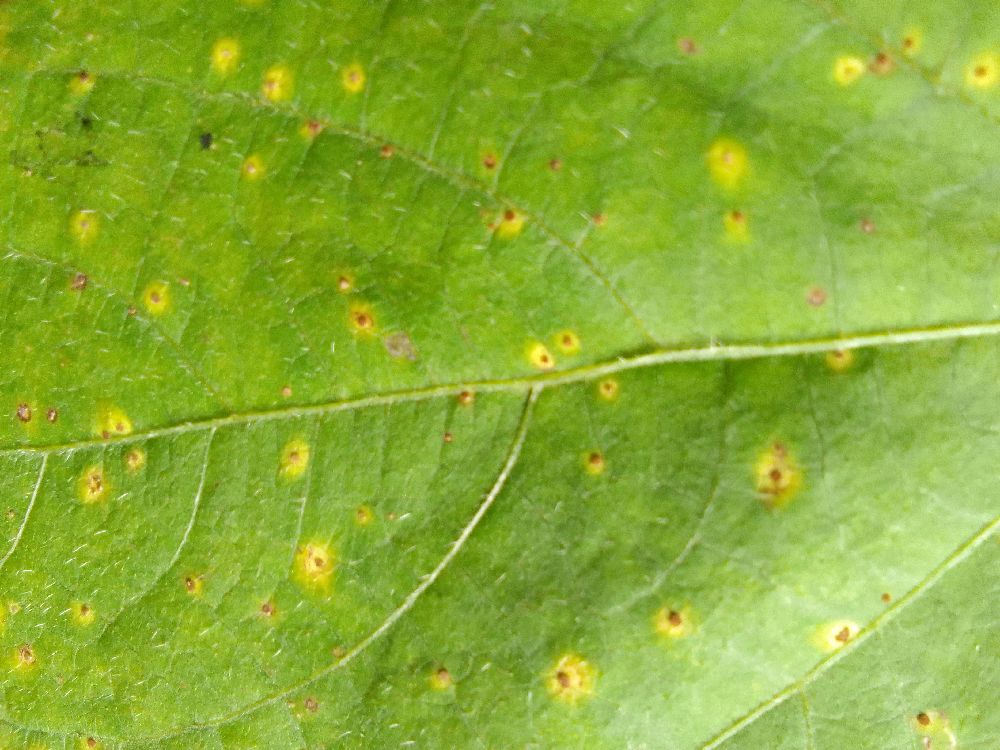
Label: rust